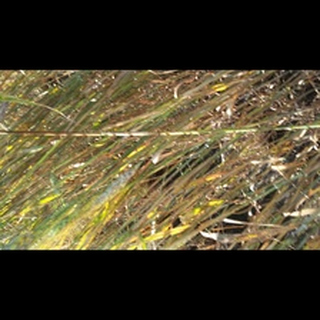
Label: wheat_black_rust